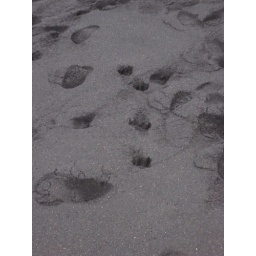
The black sand beaches in Tenerife